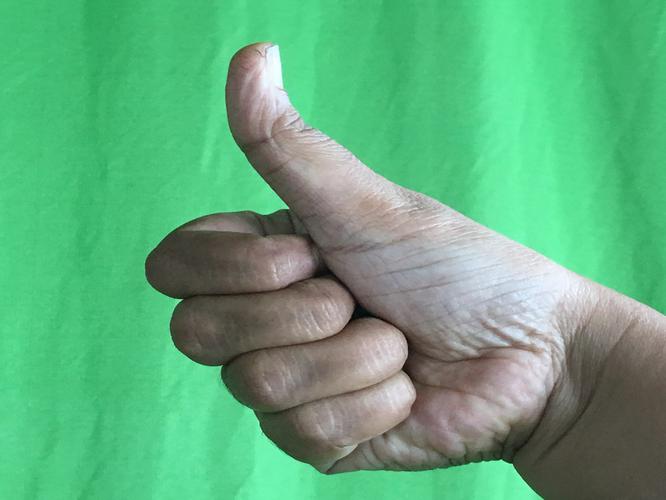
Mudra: Sikharam
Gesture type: single_hand